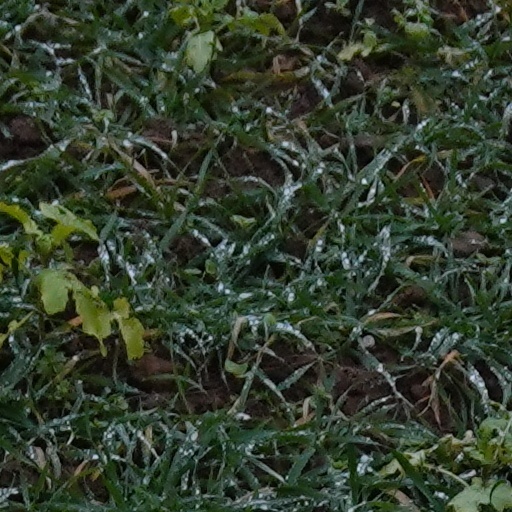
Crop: wheat